Toronto

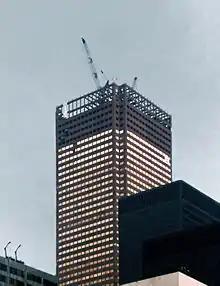
Construction of First Canadian Place, the operational headquarters of the Bank of Montreal, in 1975

In 1954, the City of Toronto and 12 surrounding municipalities were federated into a regional government known as Metropolitan Toronto. The postwar boom had resulted in rapid suburban development. It was believed a coordinated land-use strategy and shared services would provide greater efficiency for the region. The metropolitan government began to manage services that crossed municipal boundaries, including highways, police services, water and public transit. In that year, a half-century after the Great Fire of 1904, disaster struck the city again when Hurricane Hazel brought intense winds and flash flooding. In the Toronto area, 81 people were killed, nearly 1,900 families were left homeless, and the hurricane caused more than in damage.